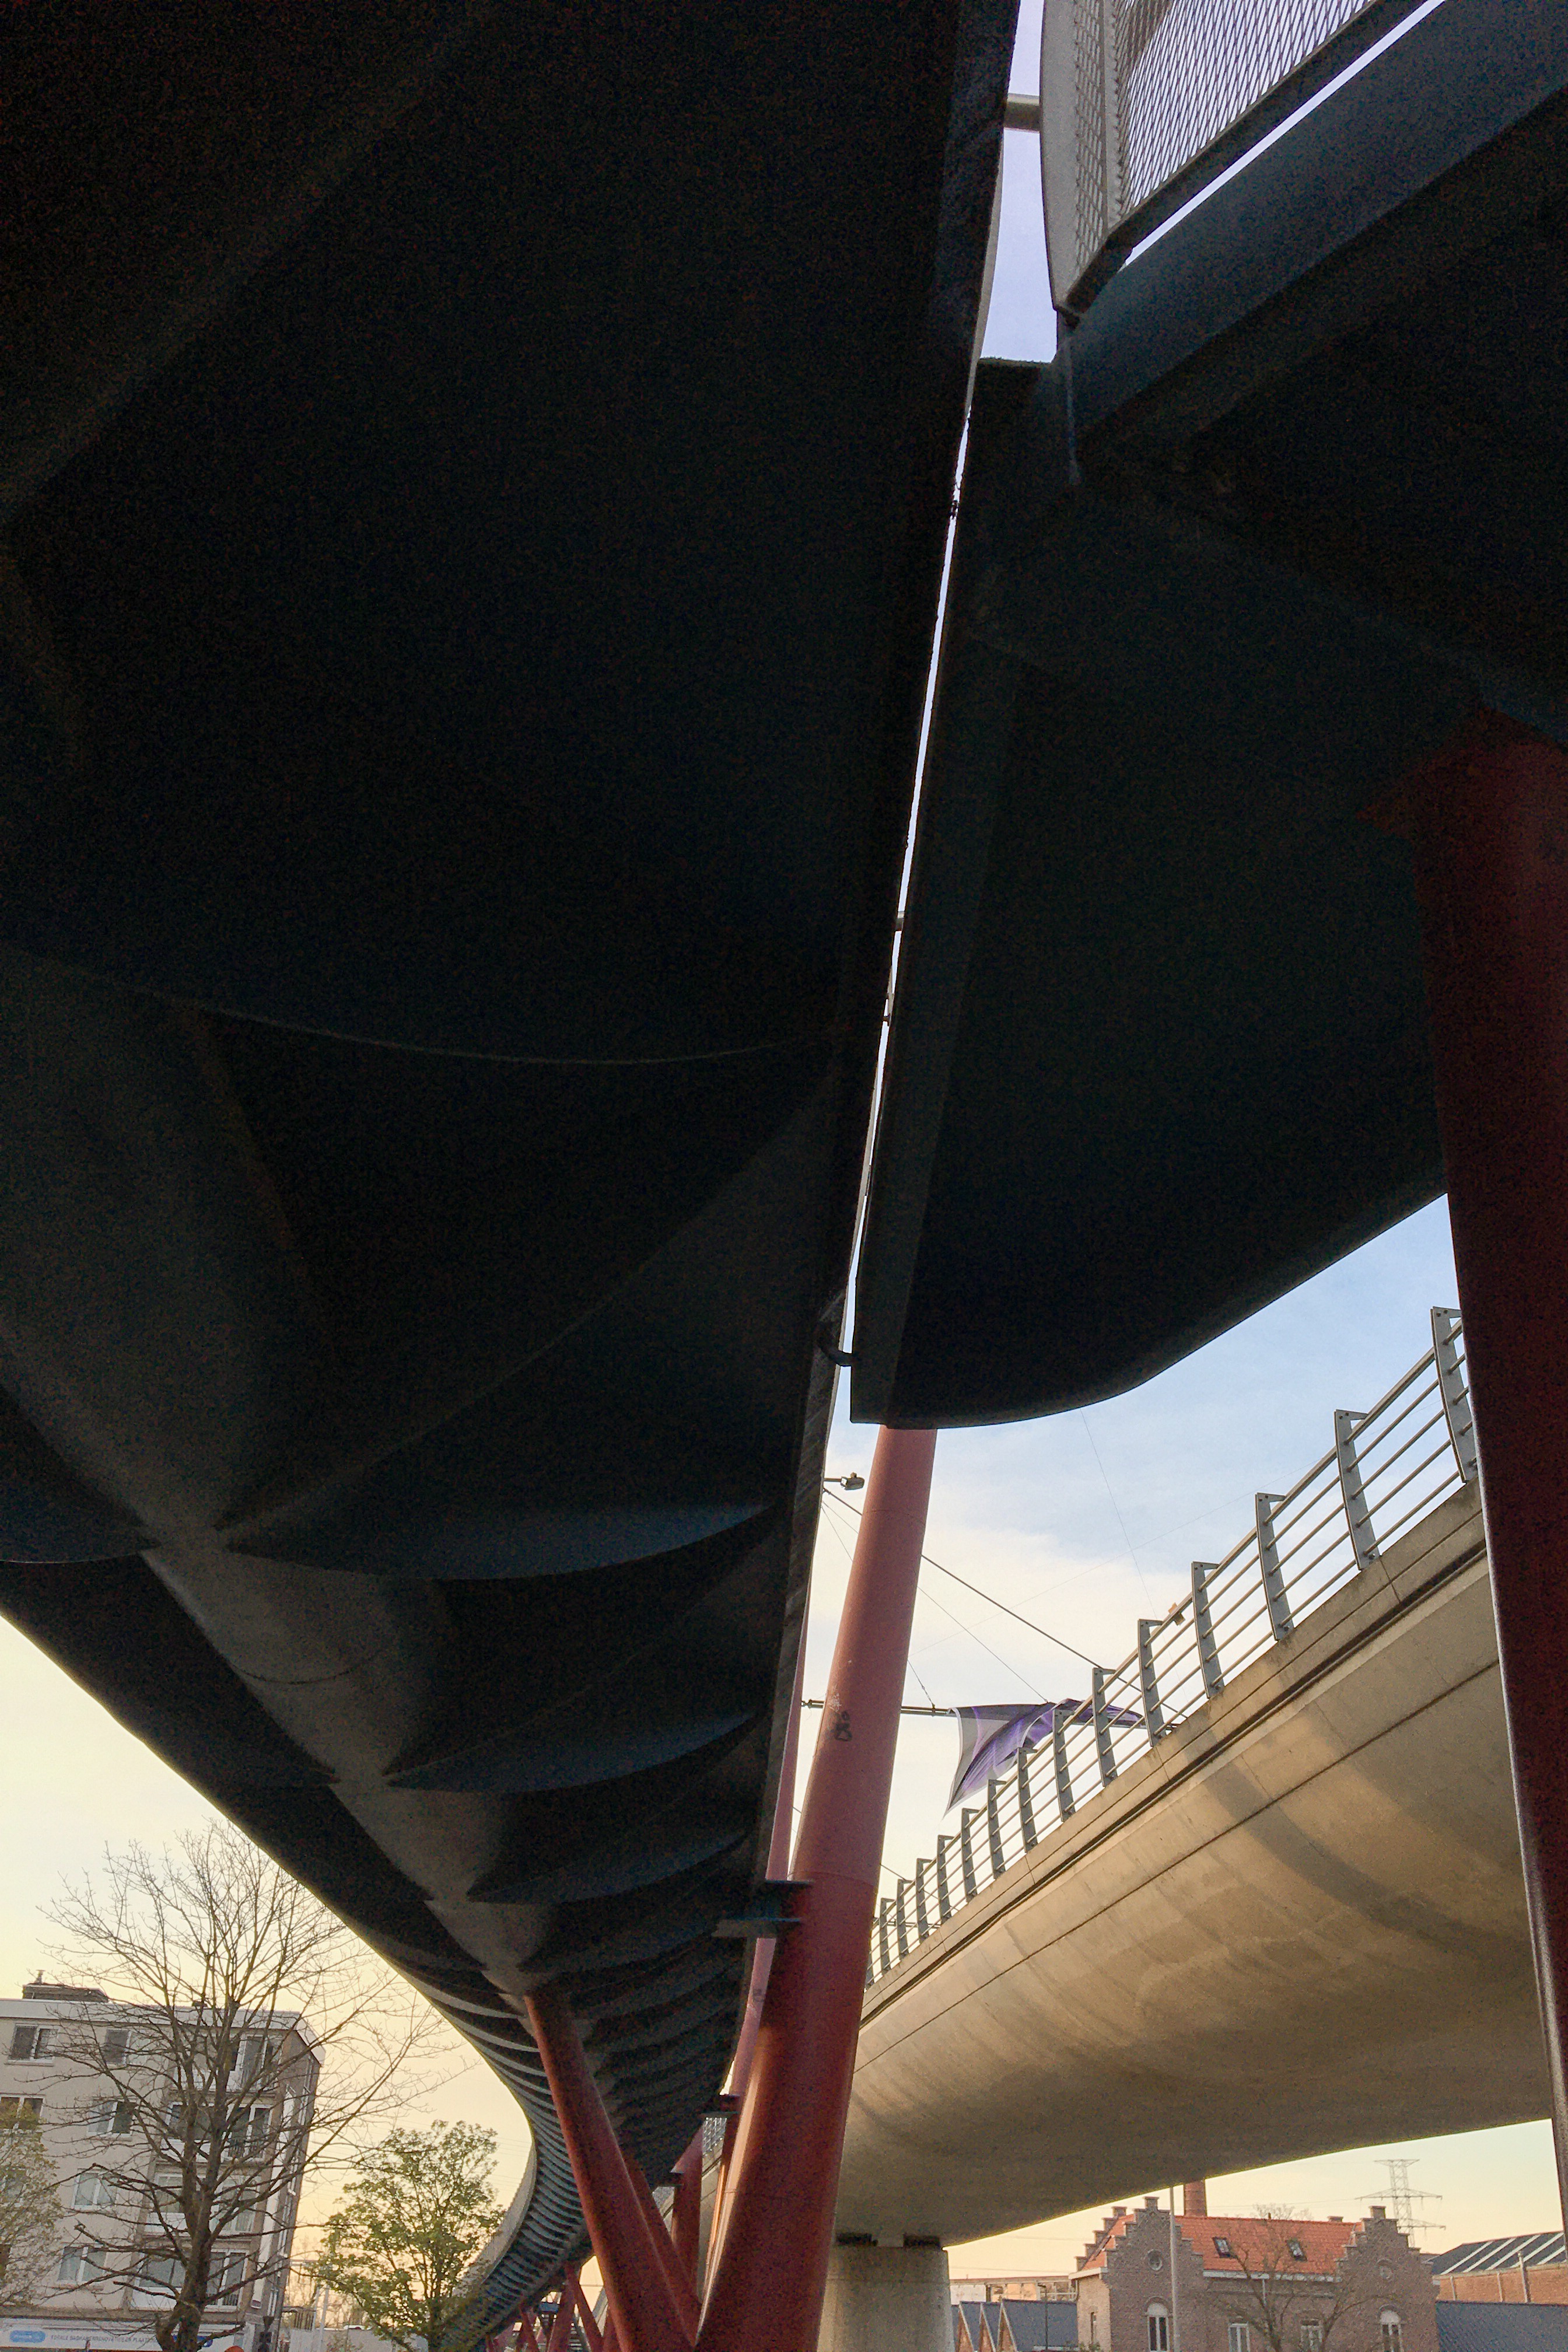
bridge, lines, city, shade, sky, wood, girder bridge, beam, Tints and shades, road, beam bridge, concrete bridge, metal, overpass, symmetry, box girder bridge, road surface, fixed link, tree, nonbuilding structure, pedestrian, steel, public transport, highway, freeway, night, concrete, ceiling, daylighting, shadow, transport